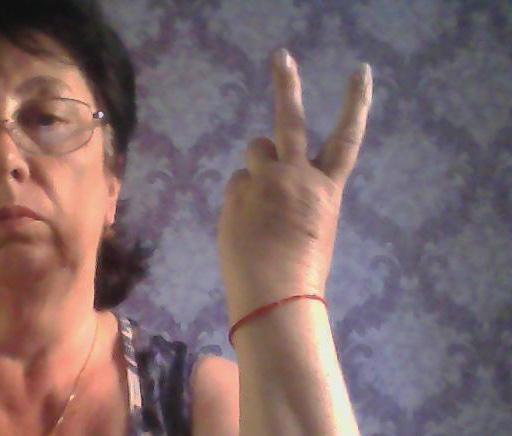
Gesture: peace_inverted